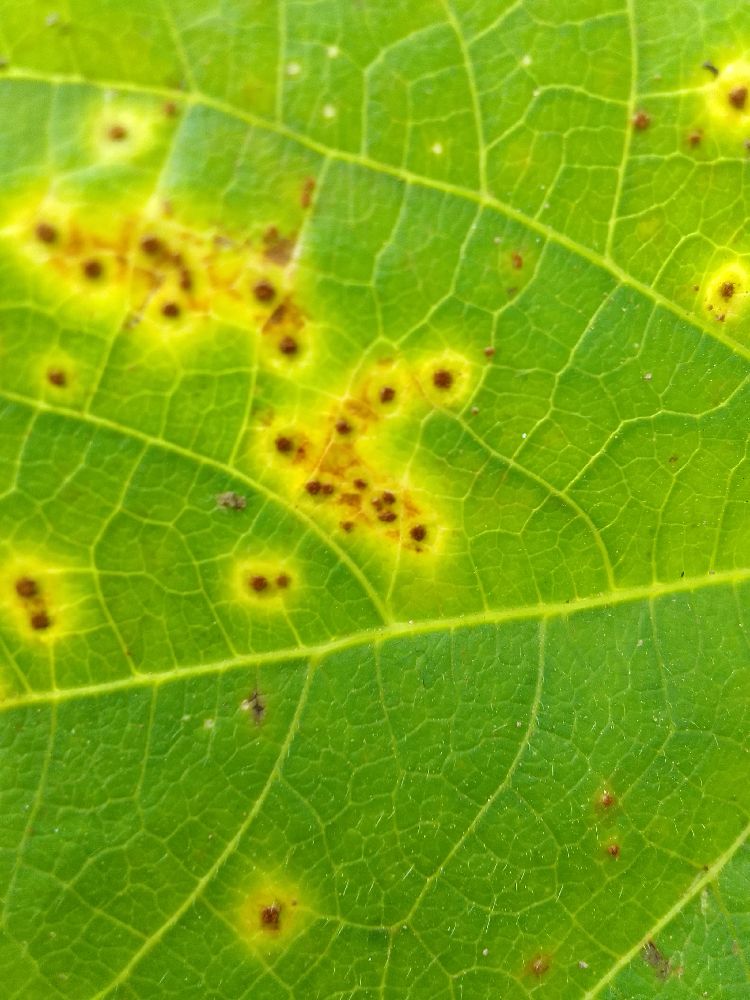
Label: rust